East Texas A&M University

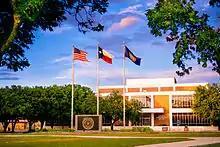
McDowell Administration Building

Velma K Waters Library is named in honor of the first undergraduate African American student to enroll at ETAMU. She graduated with a Bachelor of Science degree from the university in 1968 and taught in Carthage, Texas. The library was previously named in honor of James Gilliam Gee, a former president of the university who served from 1947 to 1966, but was renamed in August 2020. A laptop kiosk in the library allows students to check out laptops for their studies. Many services for students and faculty are available in the library, including book renewal, a 24-hour computer-study area known as the nexus, research assistance, and study carrels providing quiet study areas for students.